William P. Hobby

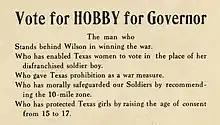
Campaign card for William Pettus Hobby

Hobby soundly defeated Ferguson in the 1918 Democratic primary and won the general election, governorship in his own right, and served a full term to 1921. While serving as governor, various measures were carried out related to (amongst others) drought relief, free school textbooks, state aid for highways and schools,